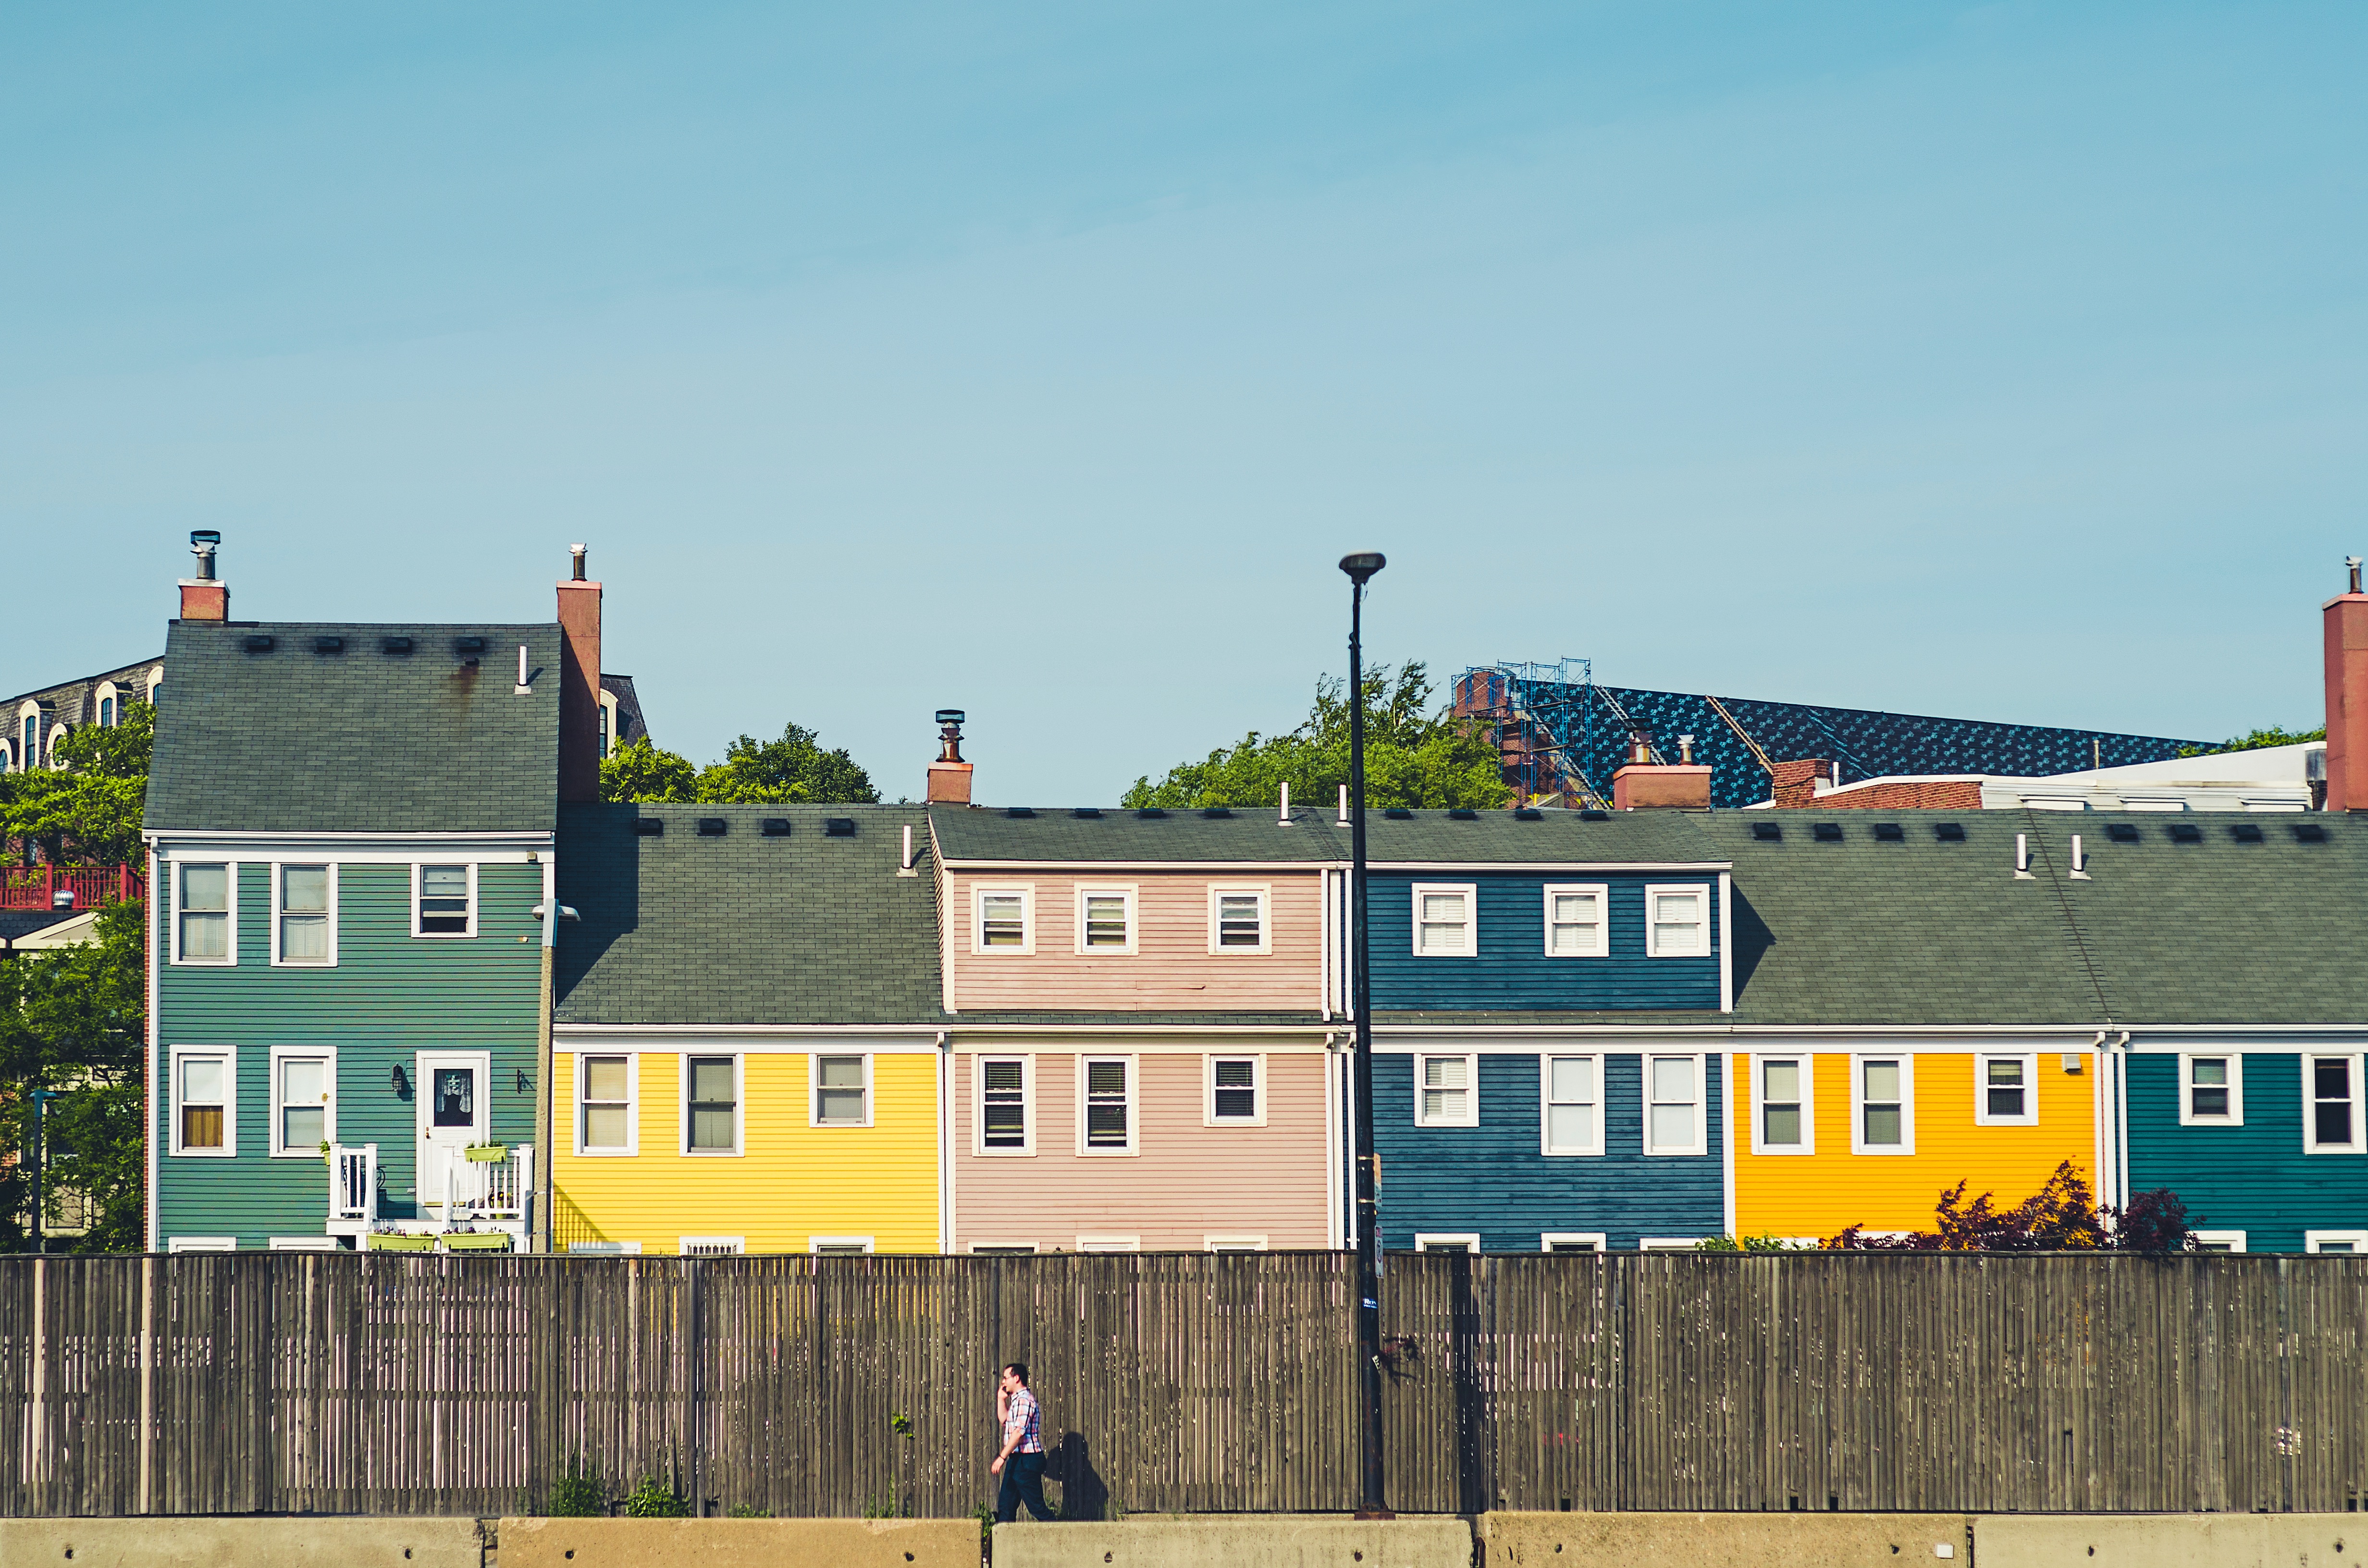
fence, house, town, building, chateau, home, facade, colorful, blue sky, neighbourhood, urban area, residential area